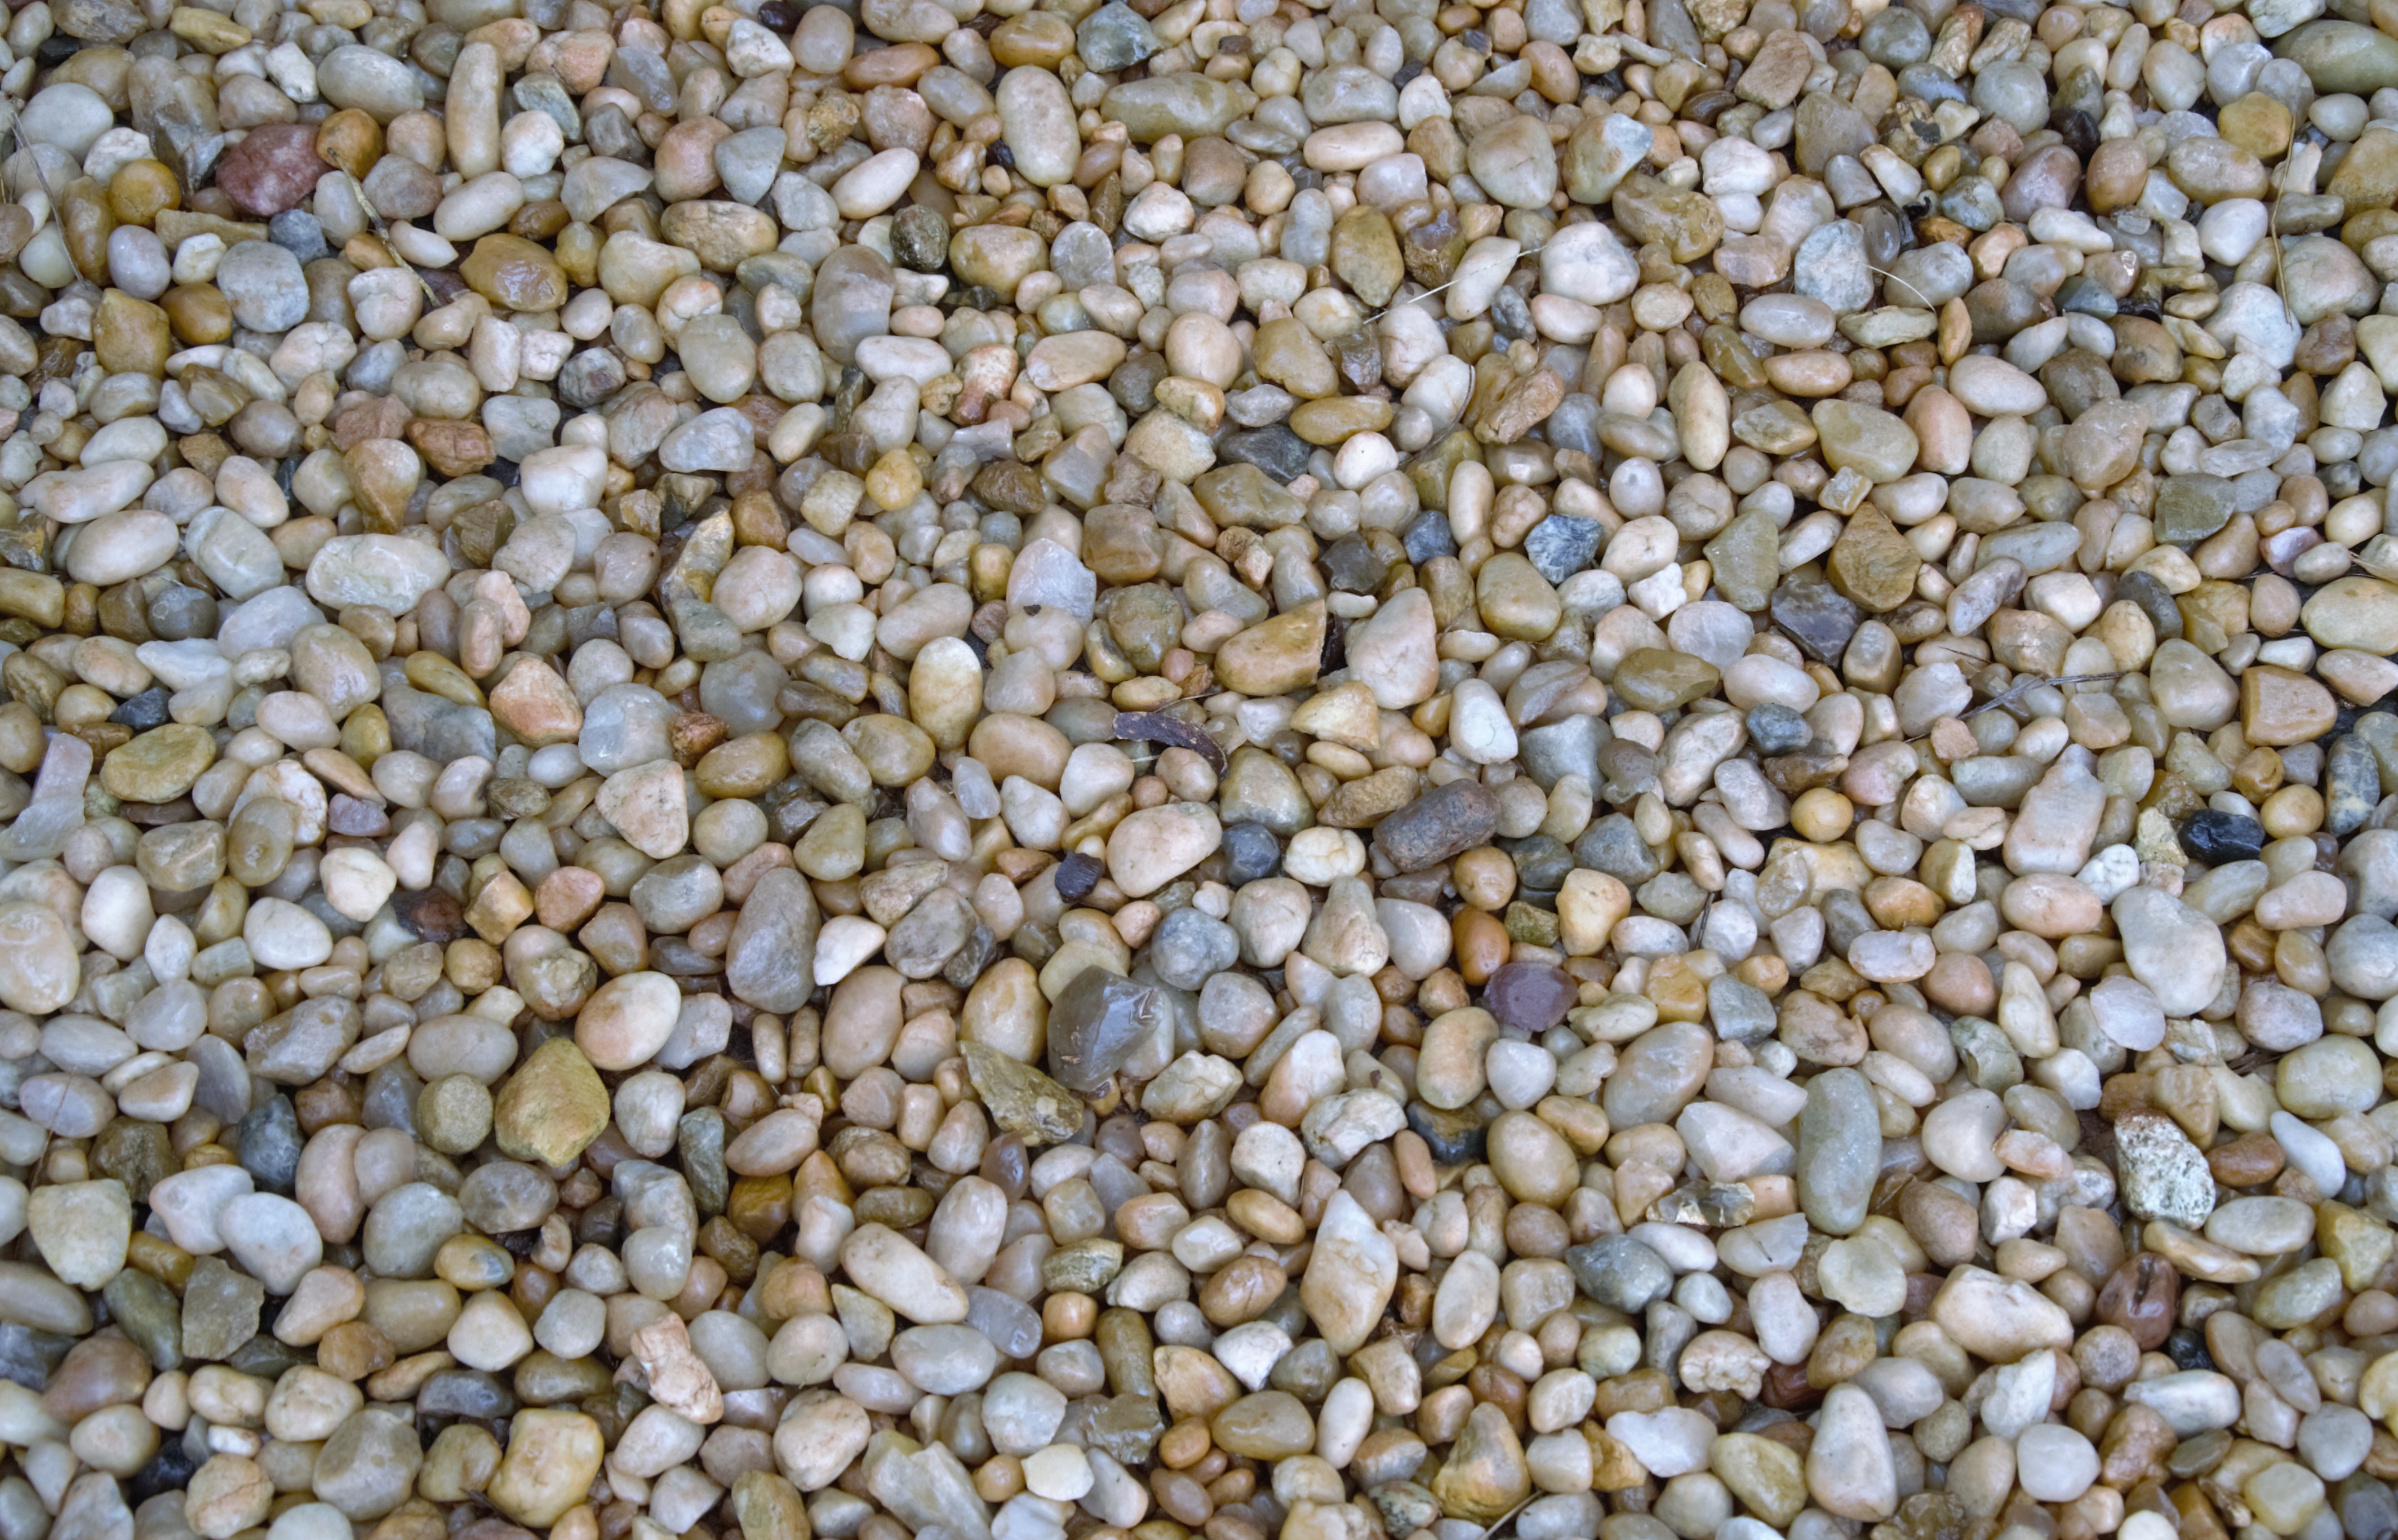
sand, texture, food, produce, crop, pebble, soil, facade, material, gravel, relief, stone texture, grass family